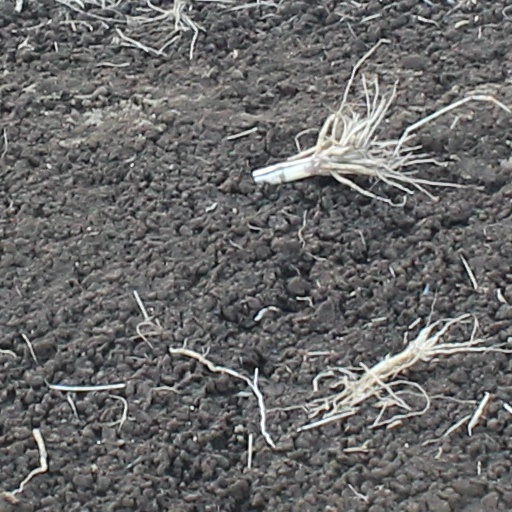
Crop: wheat